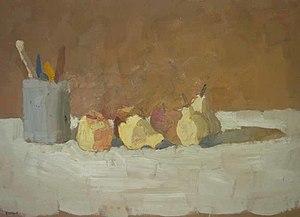
Nature Morte aux poires, Pierre Coquet
Le sanzisme est un mouvement artistique lyonnais né en 1948 à partir d'une exposition manifeste organisée dans la chapelle du lycée Ampère. Il ne se revendique d'aucun mouvement, le nom signifiant justement le refus des courants artistiques, qui se finissent alors tous en "-isme".
Pierre Coquet est un peintre français.